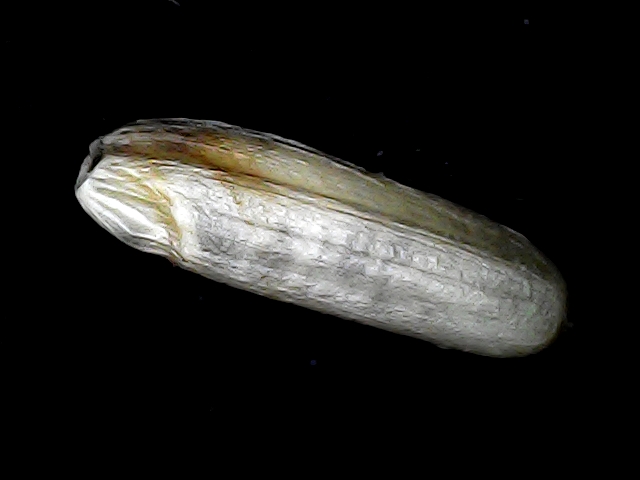
Rice variety: BD85